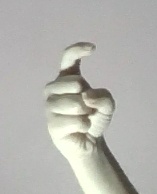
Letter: ra